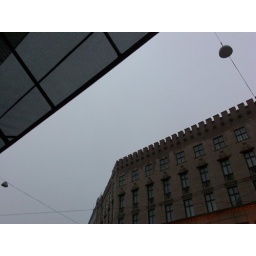
Arrival in Helsinki, sunday morning, gray sky